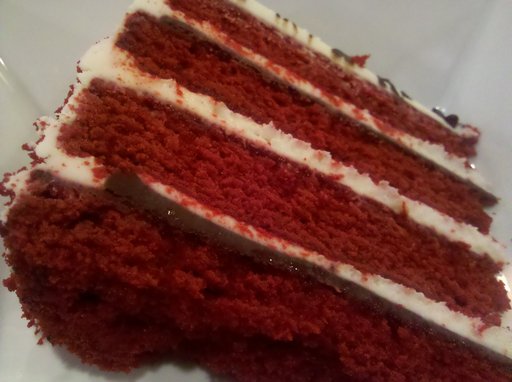
Label: red_velvet_cake